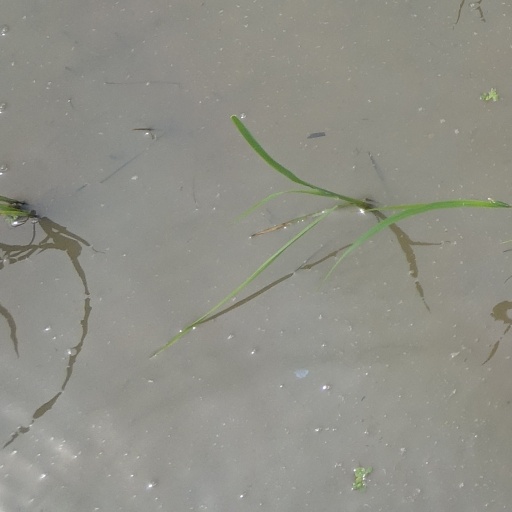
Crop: rice